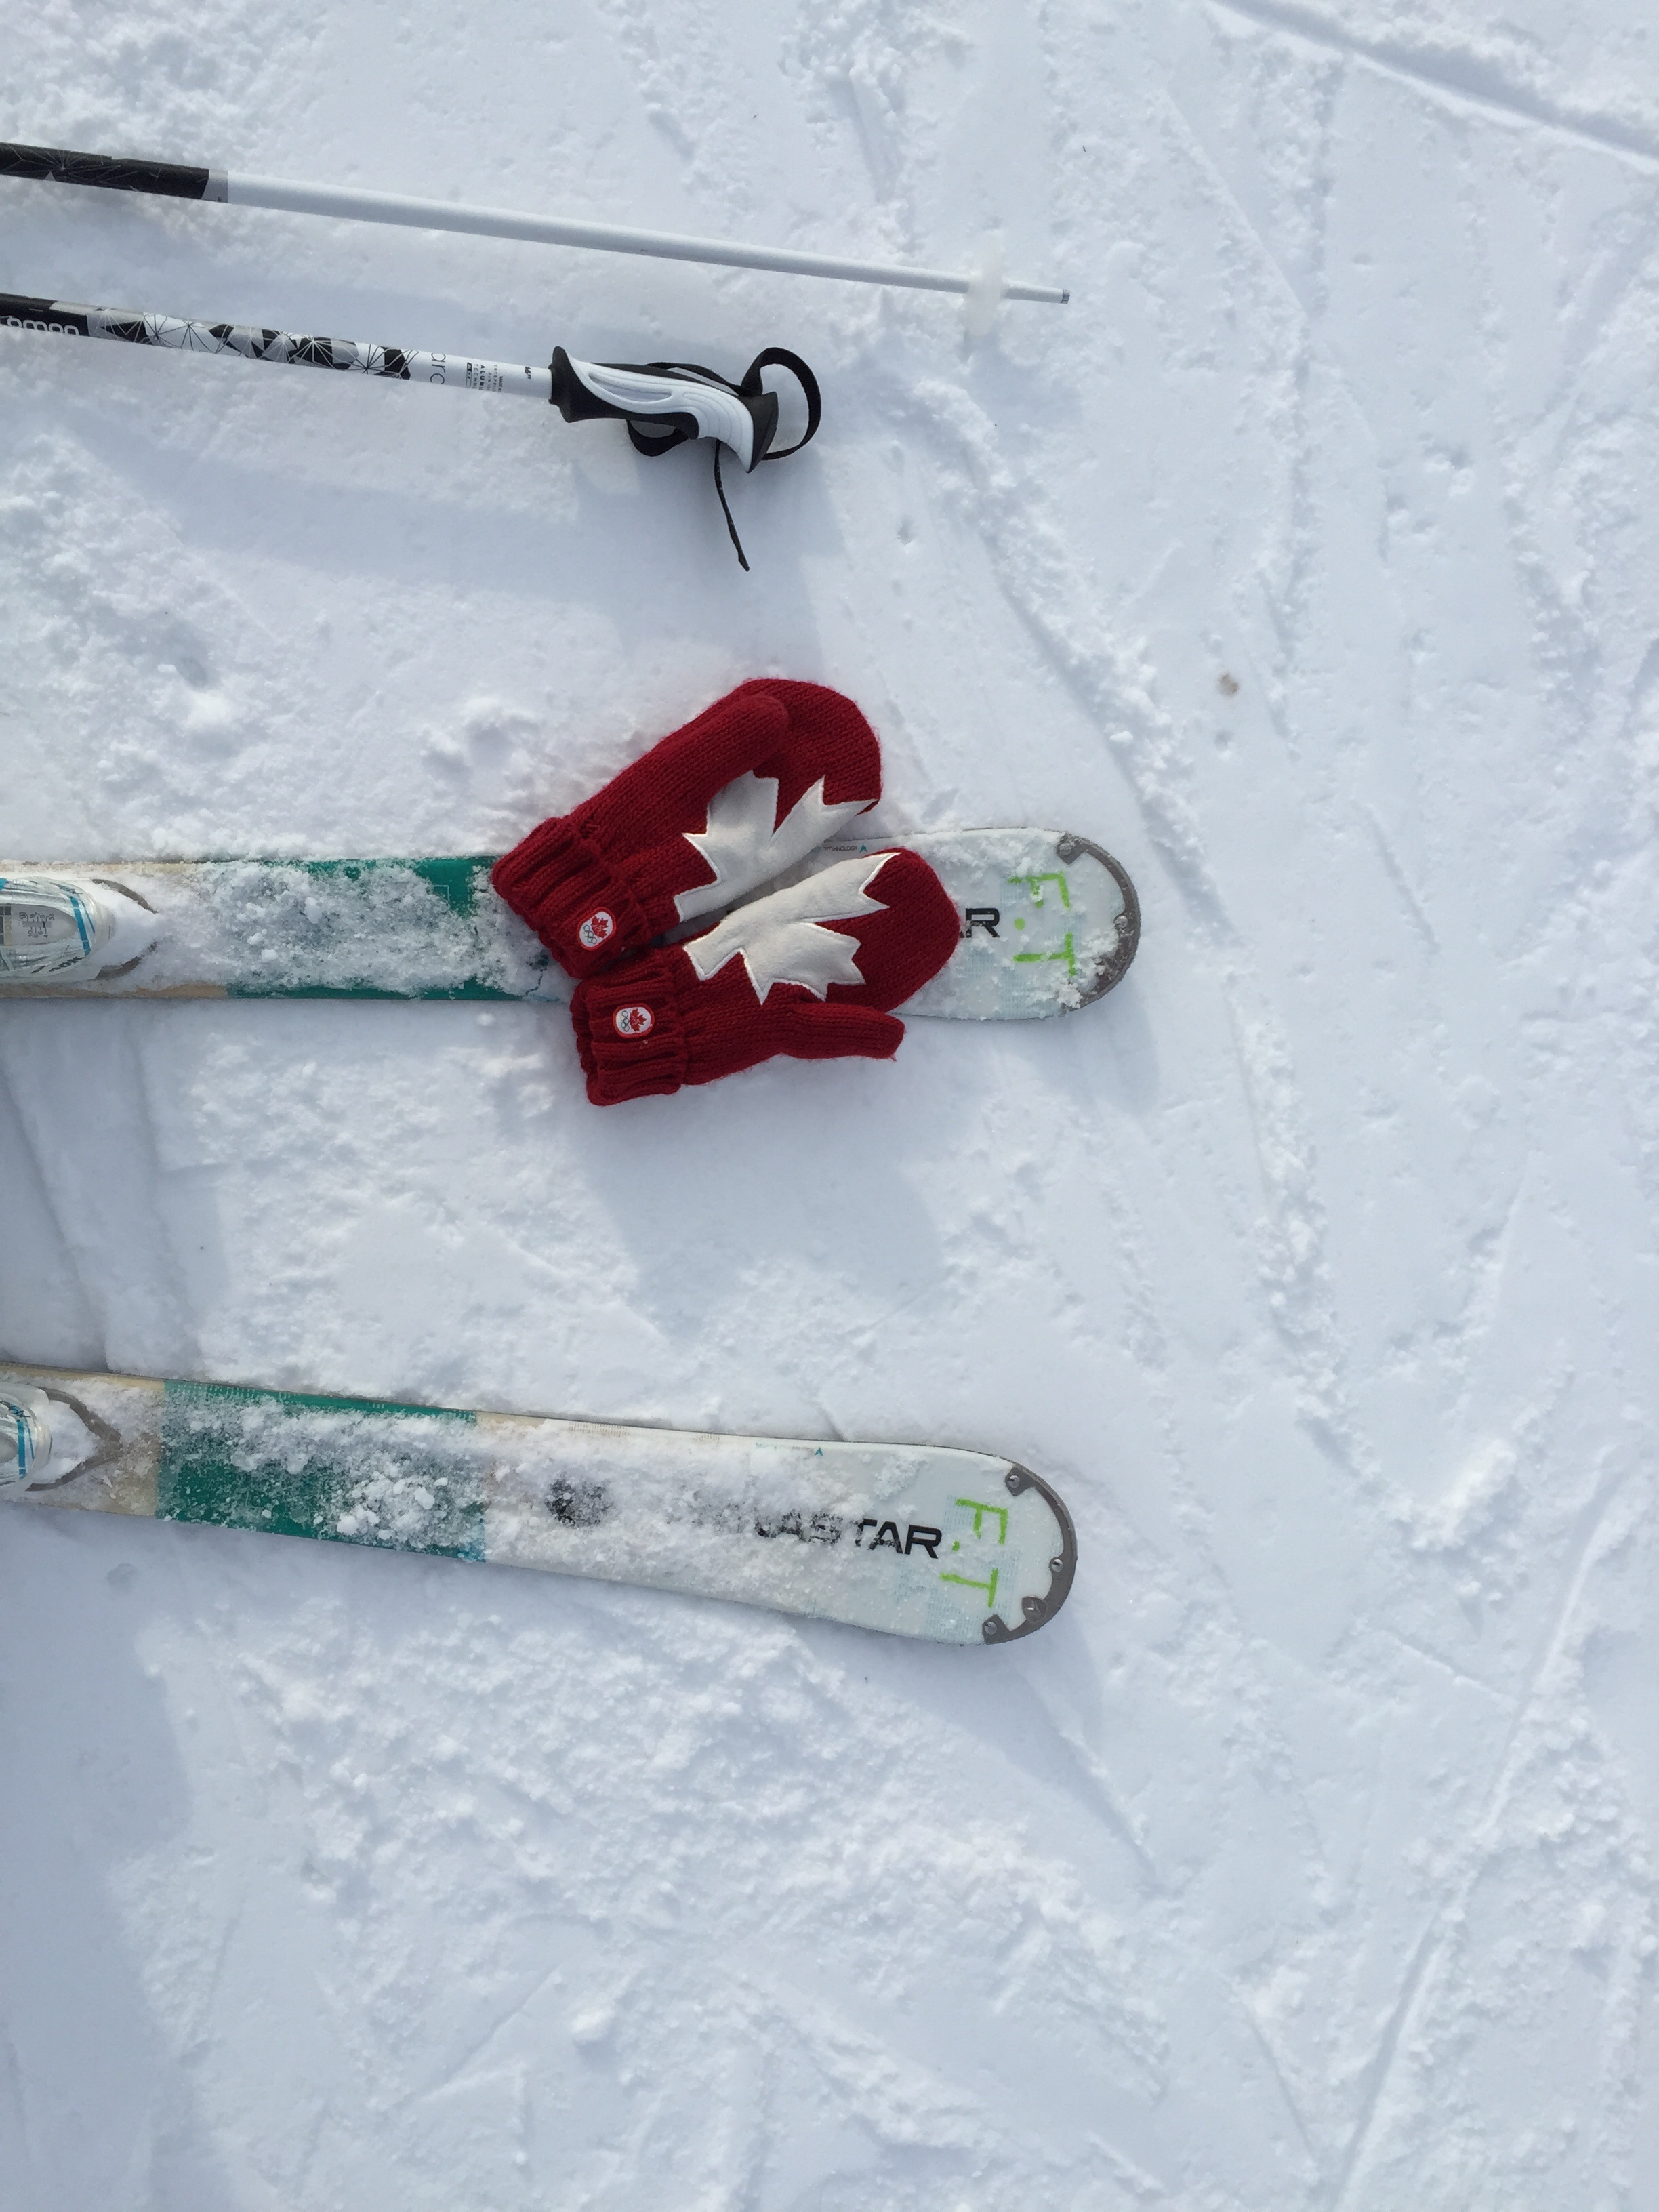
snow, winter, white, weather, snowboard, canada, ski, footwear, gloves